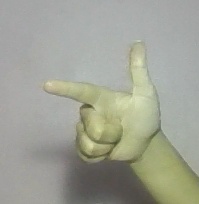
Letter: yaa